California Dreams Tour

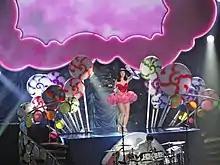
Perry opening the show

British singer Jessie J, a personal friend of Perry, was confirmed as a support act during the final autumnal leg of the tour, but was ordered by doctors to cancel after an injury during tour rehearsals; Perry was instead supported by fellow UK indietronica artist Ellie Goulding.